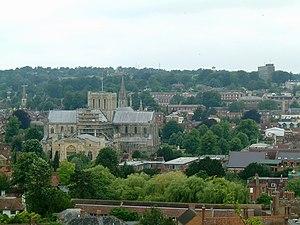
Winchester, Angleterre, Royaume-Uni